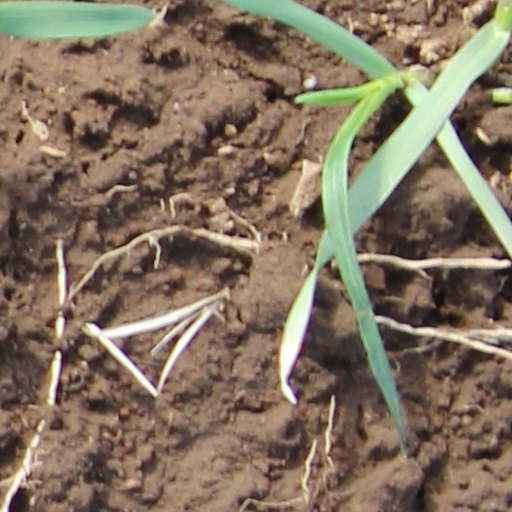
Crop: wheat